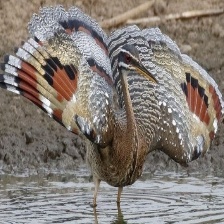
Species: SUNBITTERN
Scientific name:  EURYPYGA HELIAS